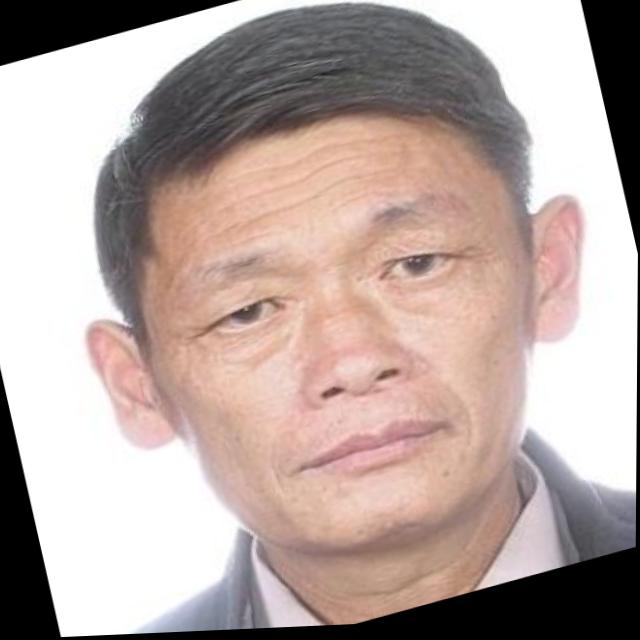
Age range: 45-64